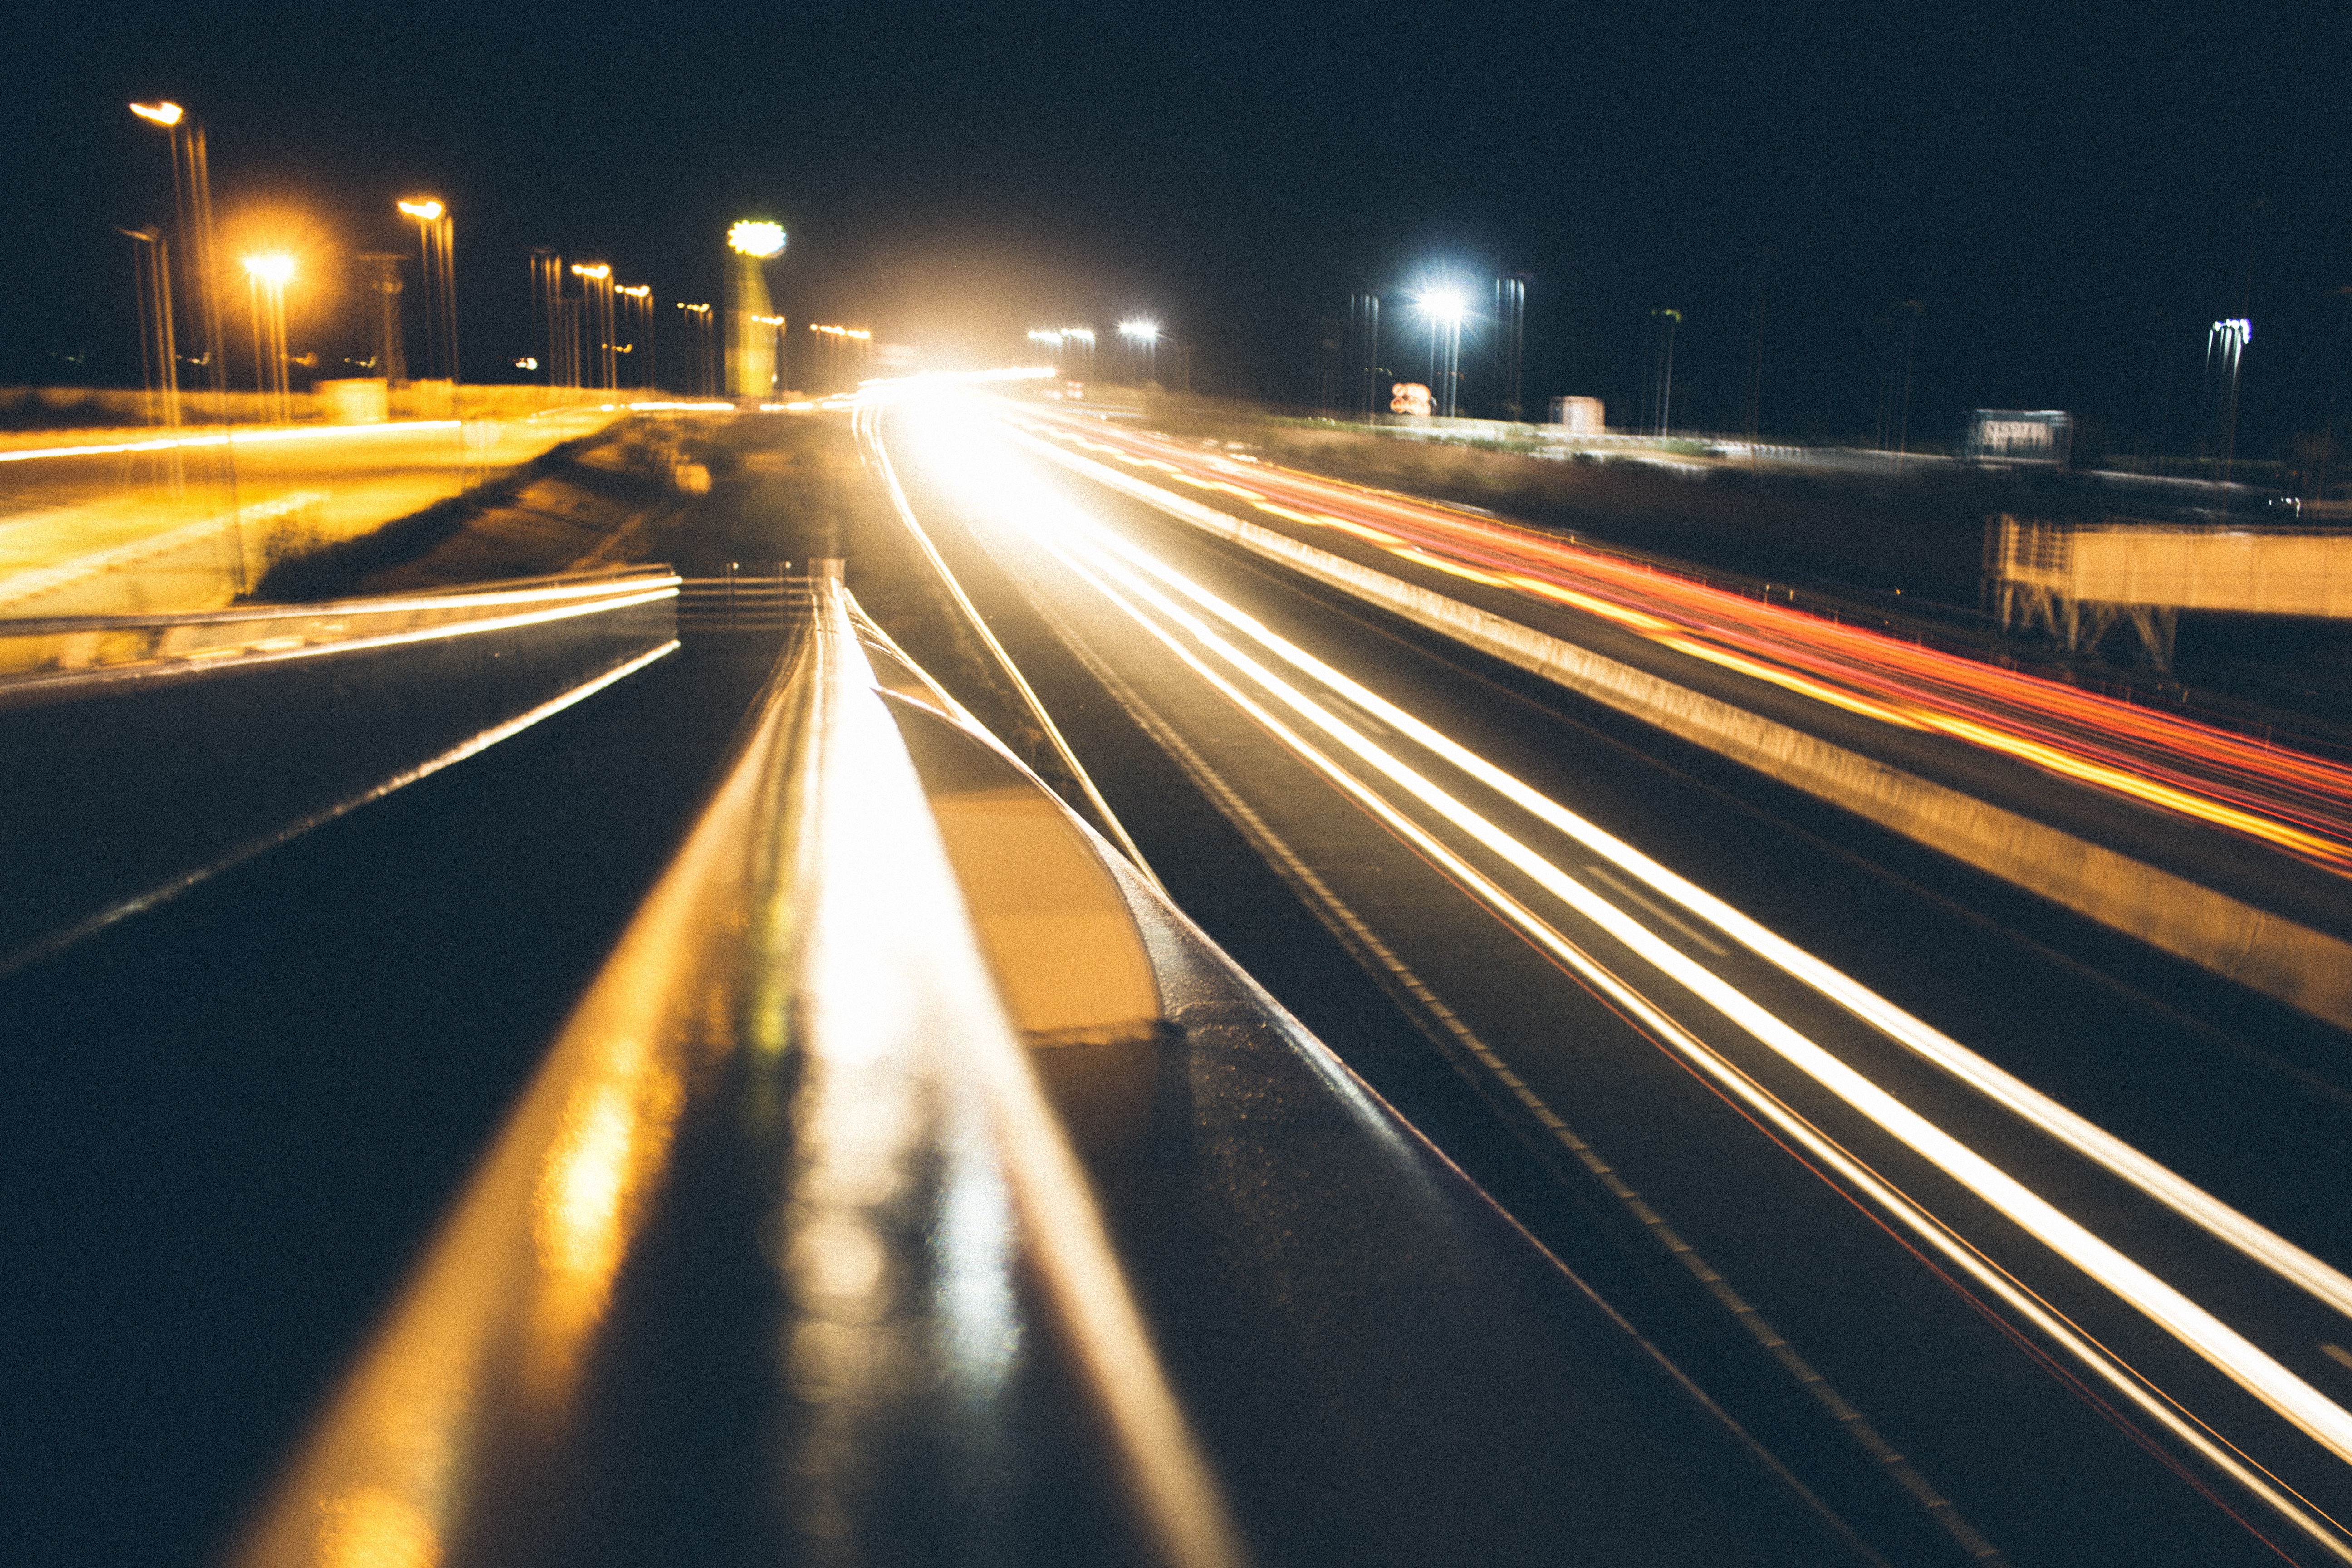
light, road, traffic, night, highway, dusk, evening, darkness, street light, lane, lighting, infrastructure